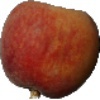
Label: Peach 1